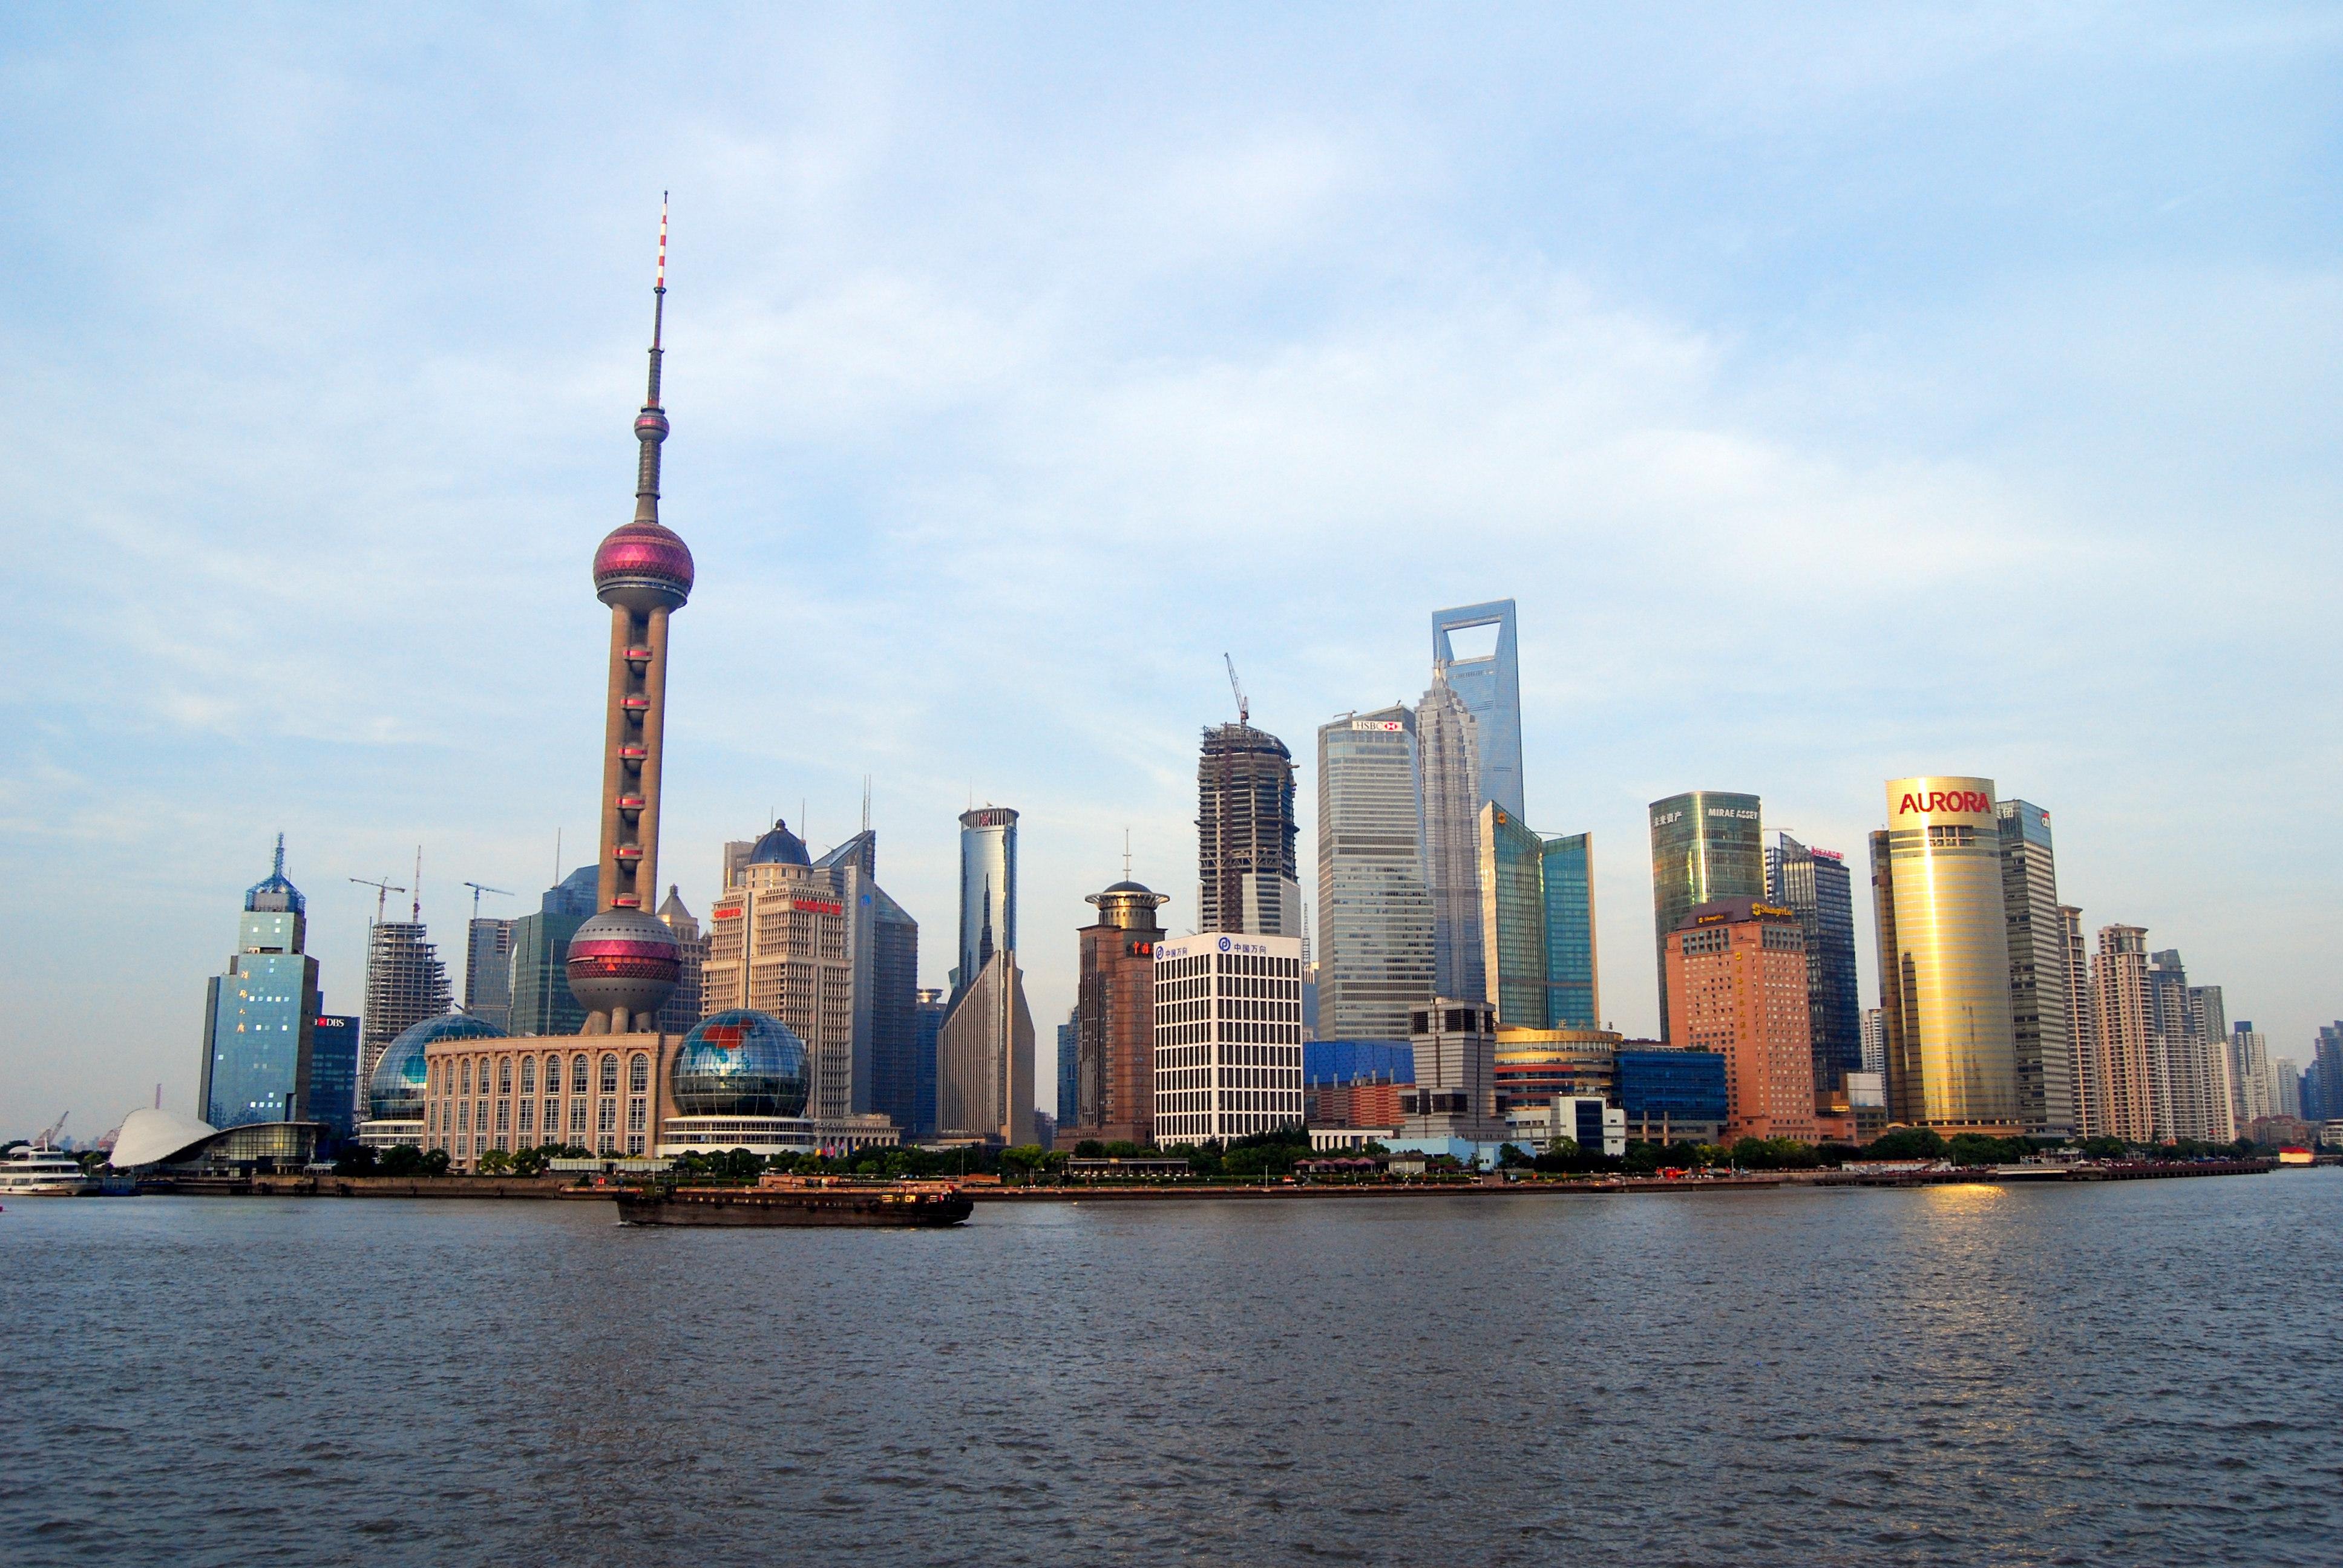
water, outdoor, horizon, architecture, skyline, city, skyscraper, river, cityscape, downtown, dusk, vehicle, tower, color, landmark, harbor, tower block, colour, creativecommons, cc0, tour, publicdomain, buildings, nocopyright, 2d, carloszgz, wallpaper, cmstoolsphotoring, fondodepantalla, postal, postcard, cartepostale, freeculturalworks, openlicense, freepictures, arquitectura, agua, eau, torre, couleur, copyleft, norightsreserved, torepost, rio, fleuve, shanghai, china, urban area, geographical feature, human settlement